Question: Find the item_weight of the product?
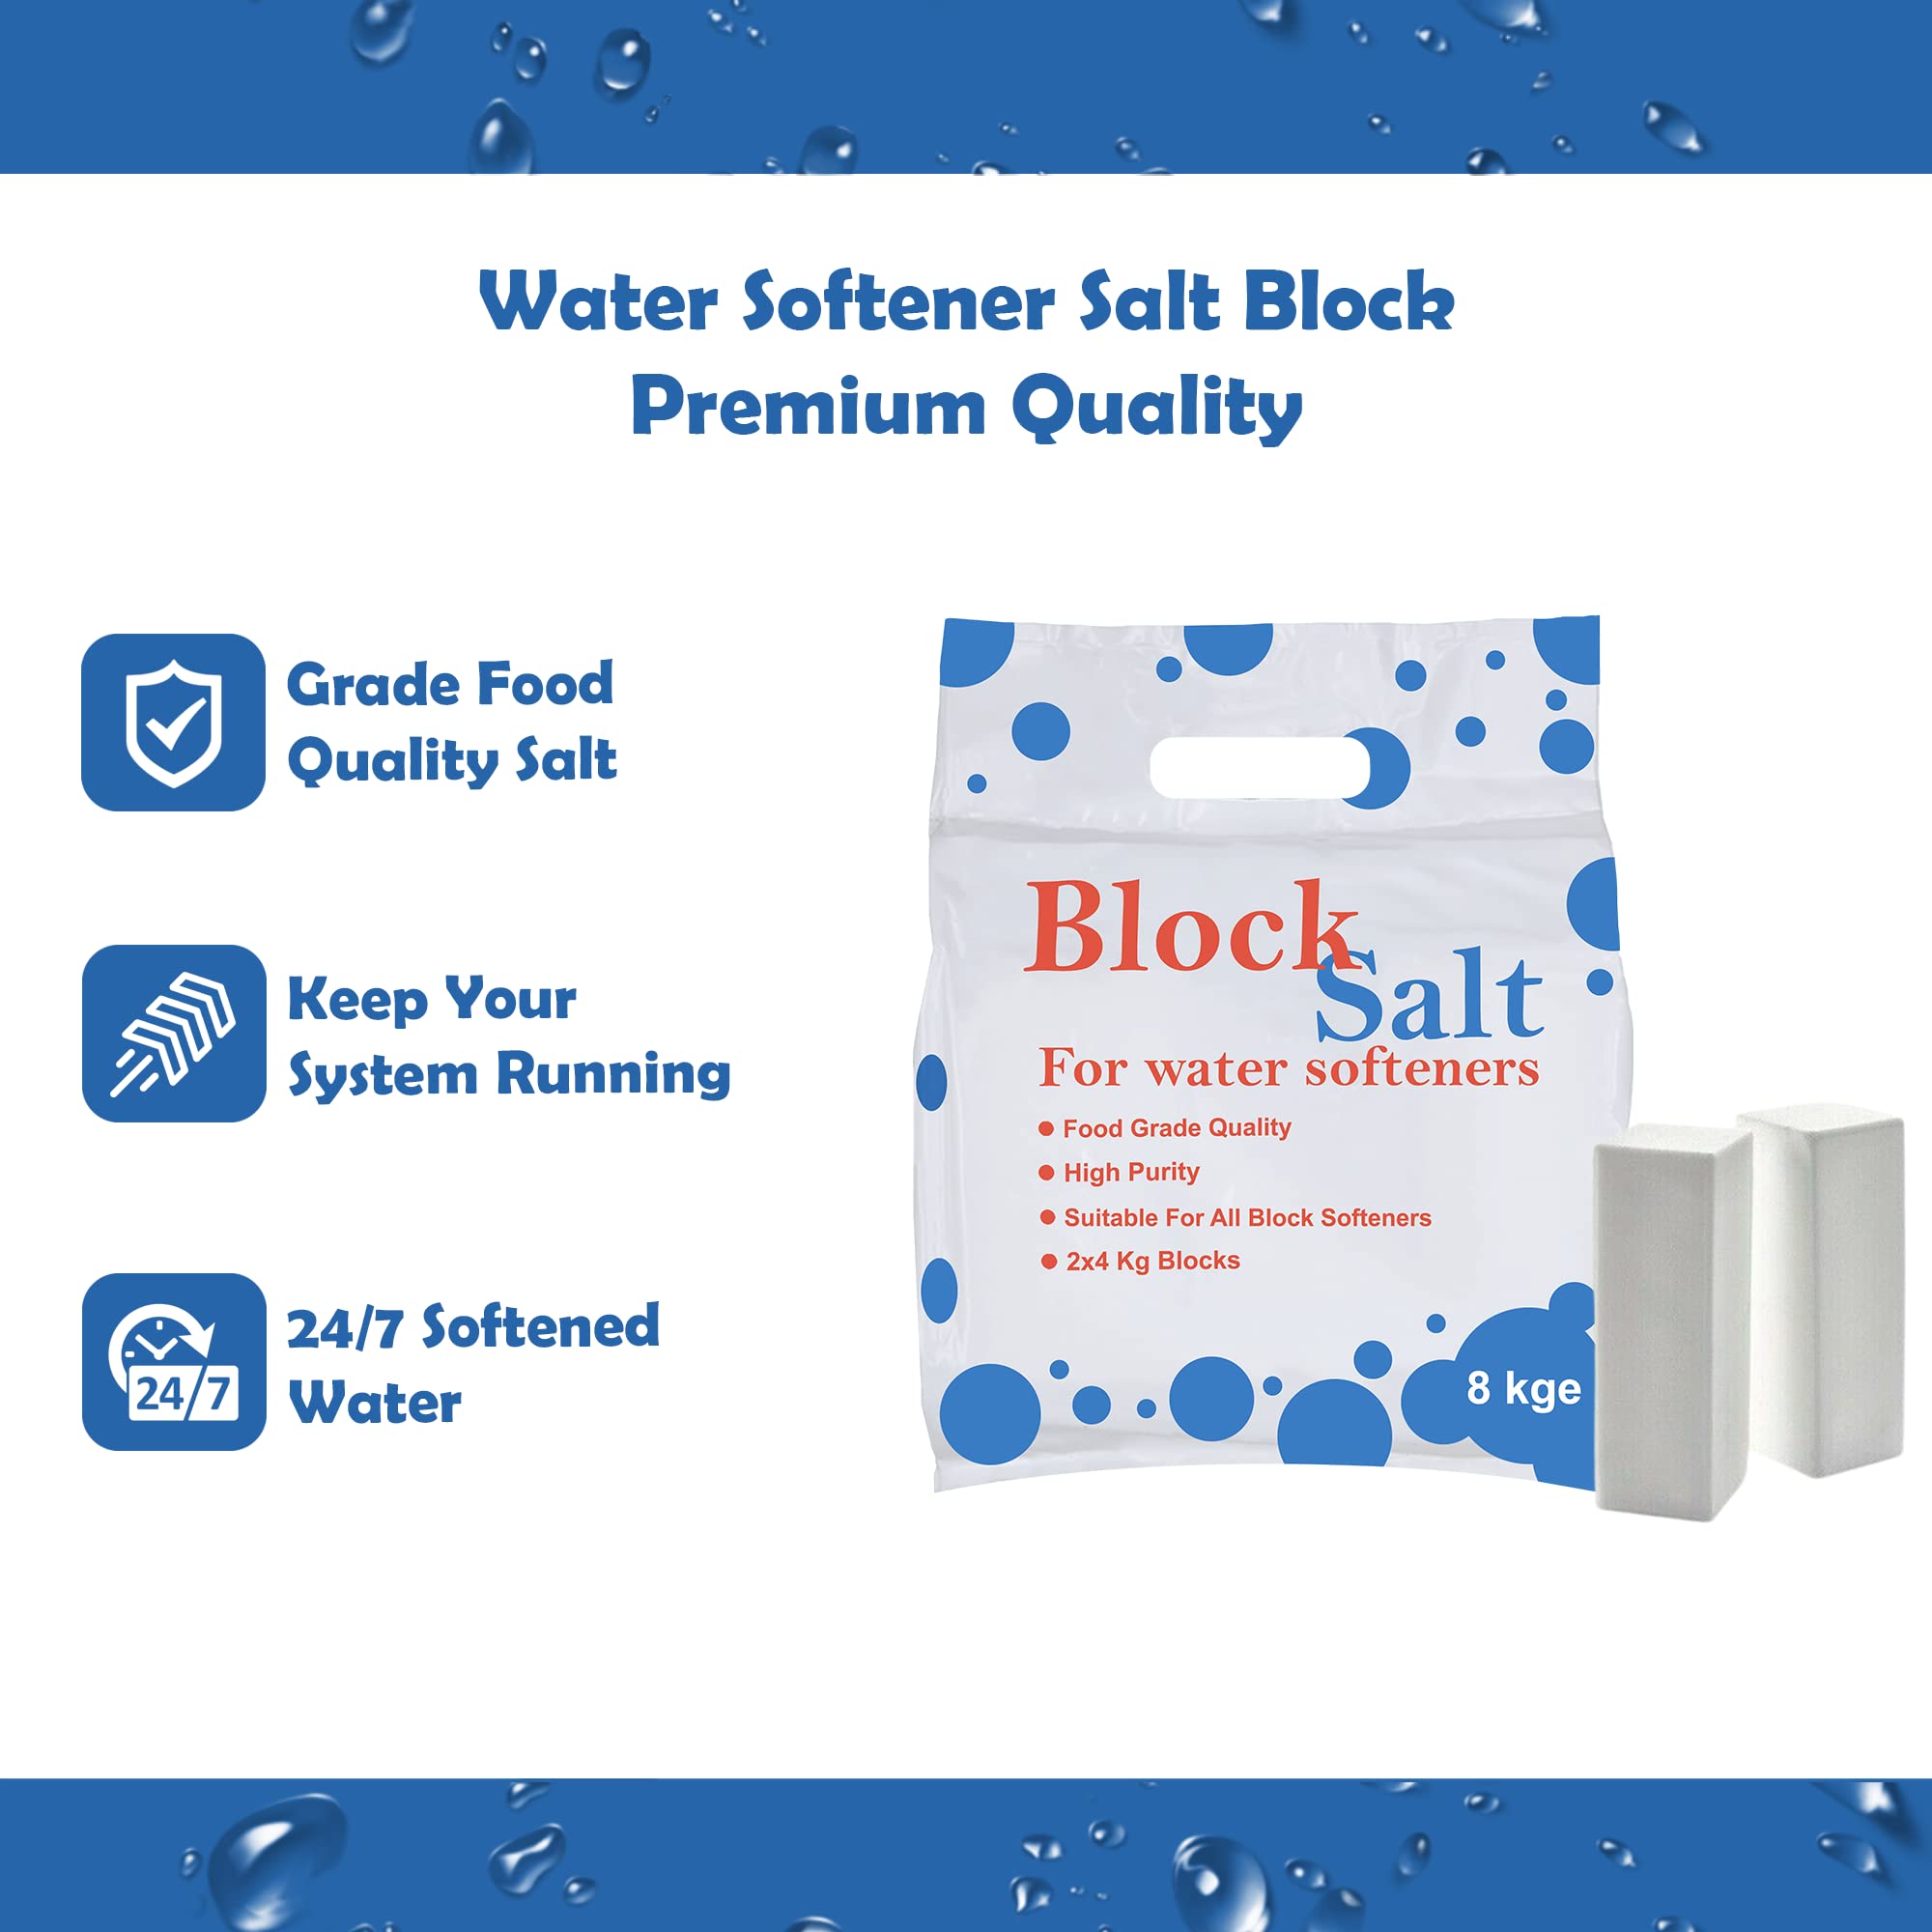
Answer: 8.0 kilogram